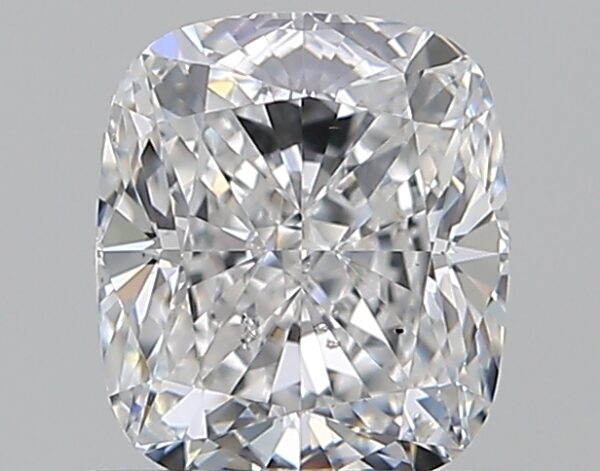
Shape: cushion
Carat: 0.7
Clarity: SI1
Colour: E
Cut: EX
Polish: EX
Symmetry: EX
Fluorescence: N
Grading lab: GIA
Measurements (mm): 5.42 x 4.67 x 3.24